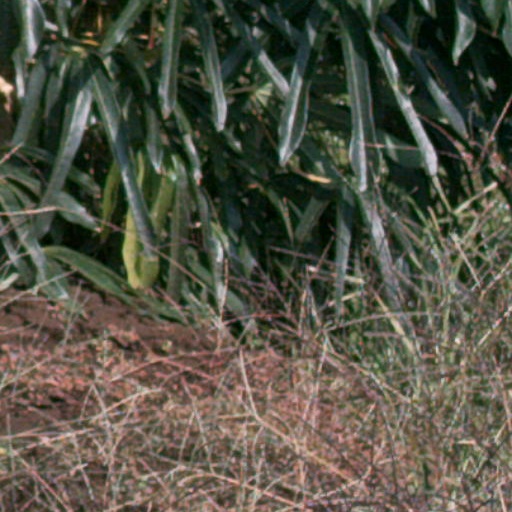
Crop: cassava